J. D. Salinger

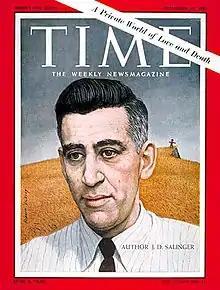
Salinger on the cover of "Time" (September 15, 1961)

In the 1940s, Salinger told several people that he was working on a novel featuring Holden Caulfield, the teenage protagonist of his short story "Slight Rebellion off Madison", and Little, Brown and Company published "The Catcher in the Rye" on July 16, 1951. The novel's plot is straightforward, detailing 16-year-old Holden's experiences in New York City after his fourth expulsion and departure from an elite college preparatory school. The book is more notable for the persona and testimonial voice of its first-person narrator, Holden. He serves as an insightful but unreliable narrator who expounds on the importance of loyalty, the "phoniness" of adulthood, and his own duplicity. In a 1953 interview with a high school newspaper, Salinger admitted that the novel was "sort of" autobiographical, explaining, "My boyhood was very much the same as that of the boy in the book, and it was a great relief telling people about it."